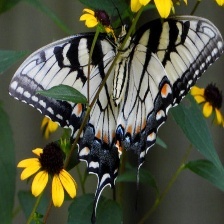
Species: YELLOW SWALLOW TAIL